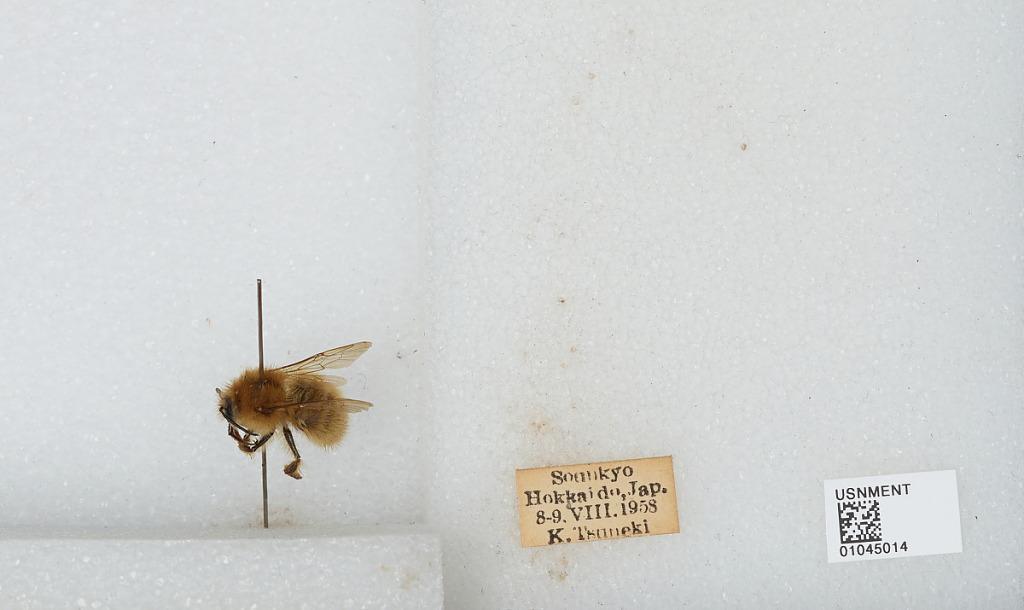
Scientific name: Bombus sp.
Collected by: K. Tsaneki
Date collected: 1958-8-8
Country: Japan
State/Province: Hokkaido
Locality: Sounkyo